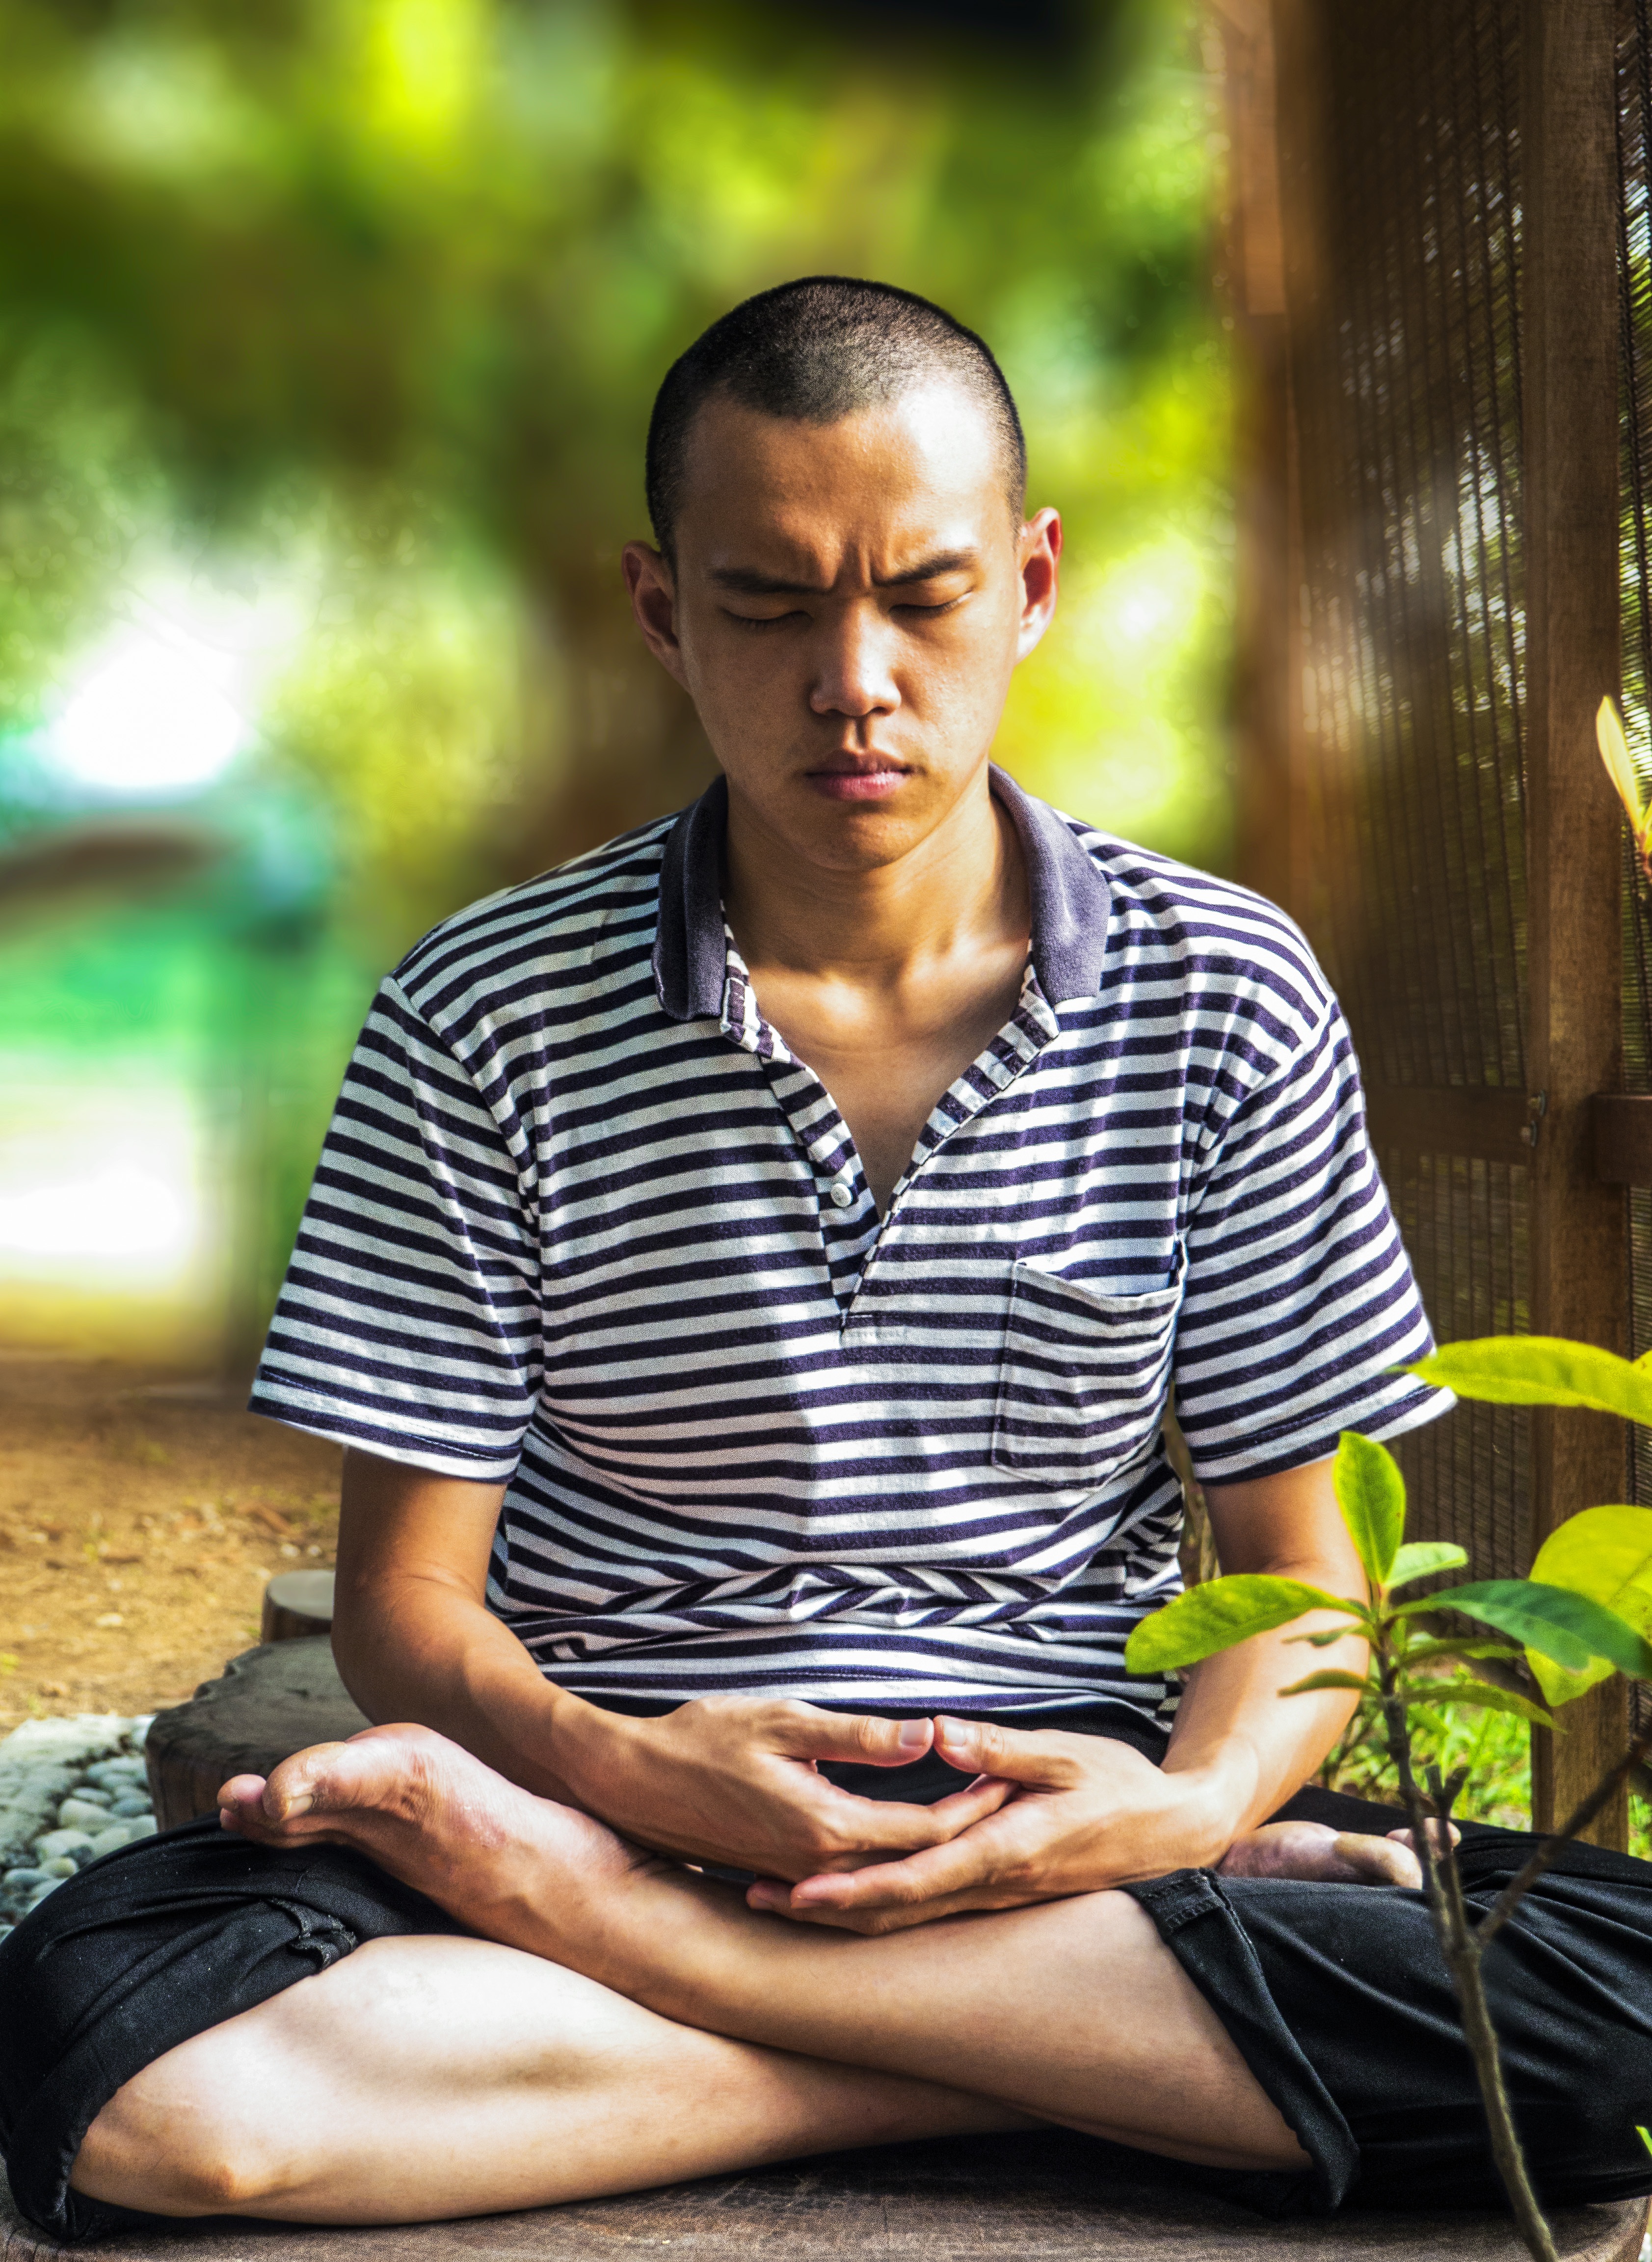
man, person, people, male, portrait, young, sitting, meditate, conversation, focus, meditation, tension, concentrate, stress, concentration, meditating, photo shoot, stressed, portrait photography, human positions, meditating with stress, meditating with tension